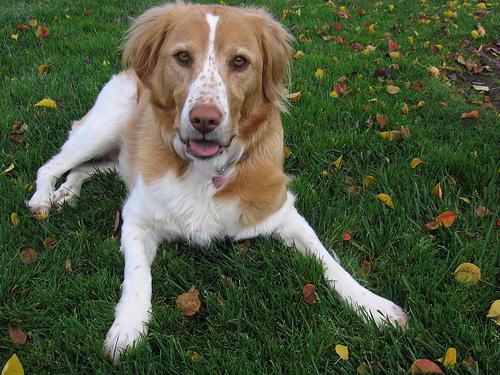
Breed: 232-n000076-Brittany_spaniel